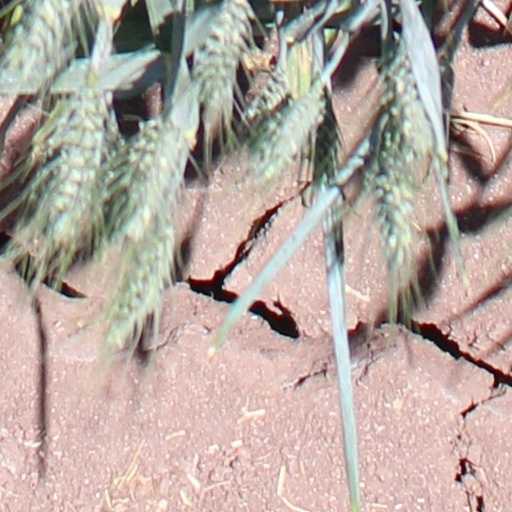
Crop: wheat